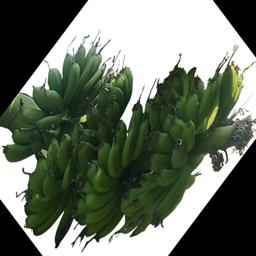
Label: MALBHOG FRUIT